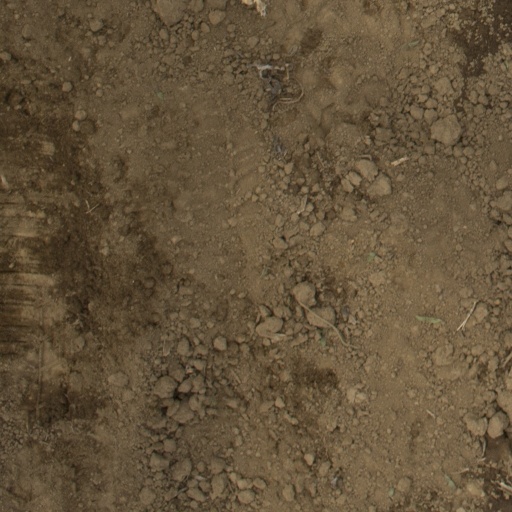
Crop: Jerusalem artichoke